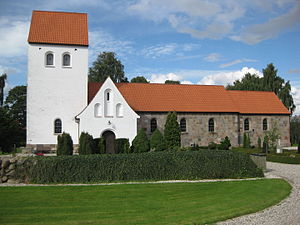
Langå Kirke (Randers Kommune)
Langå Kirke
Langå Kirke i Østjylland.
Langå Kirke ligger i stationsbyen Langå, ca. 15 kilometer SV for Randers. Indtil Kommunalreformen i 2007 lå den i Århus Amt, og indtil Kommunalreformen hørte den til Middelsom Herred.